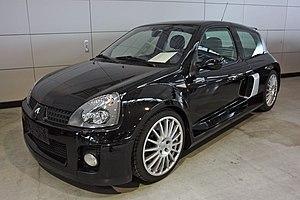
La Renault Clio est une gamme d'automobile polyvalente du constructeur français Renault. Elle est lancée en 1990 et remplace la Renault Supercinq, puis en 1998, en 2005, renouvelée en 2012 et en 2019.